The Man from Thunder River

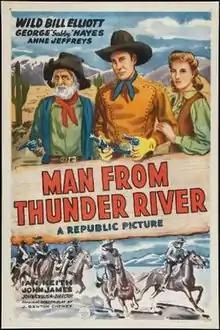
Theatrical release poster

The Man from Thunder River is a 1943 American Western film directed by John English and written by J. Benton Cheney. The film stars Wild Bill Elliott, George "Gabby" Hayes, Anne Jeffreys, Ian Keith, John James and Georgie Cooper. The film was released on June 11, 1943, by Republic Pictures.